Evan Stone

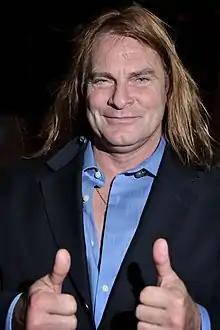
Stone in 2017

Evan Stone is an American pornographic film actor and director.